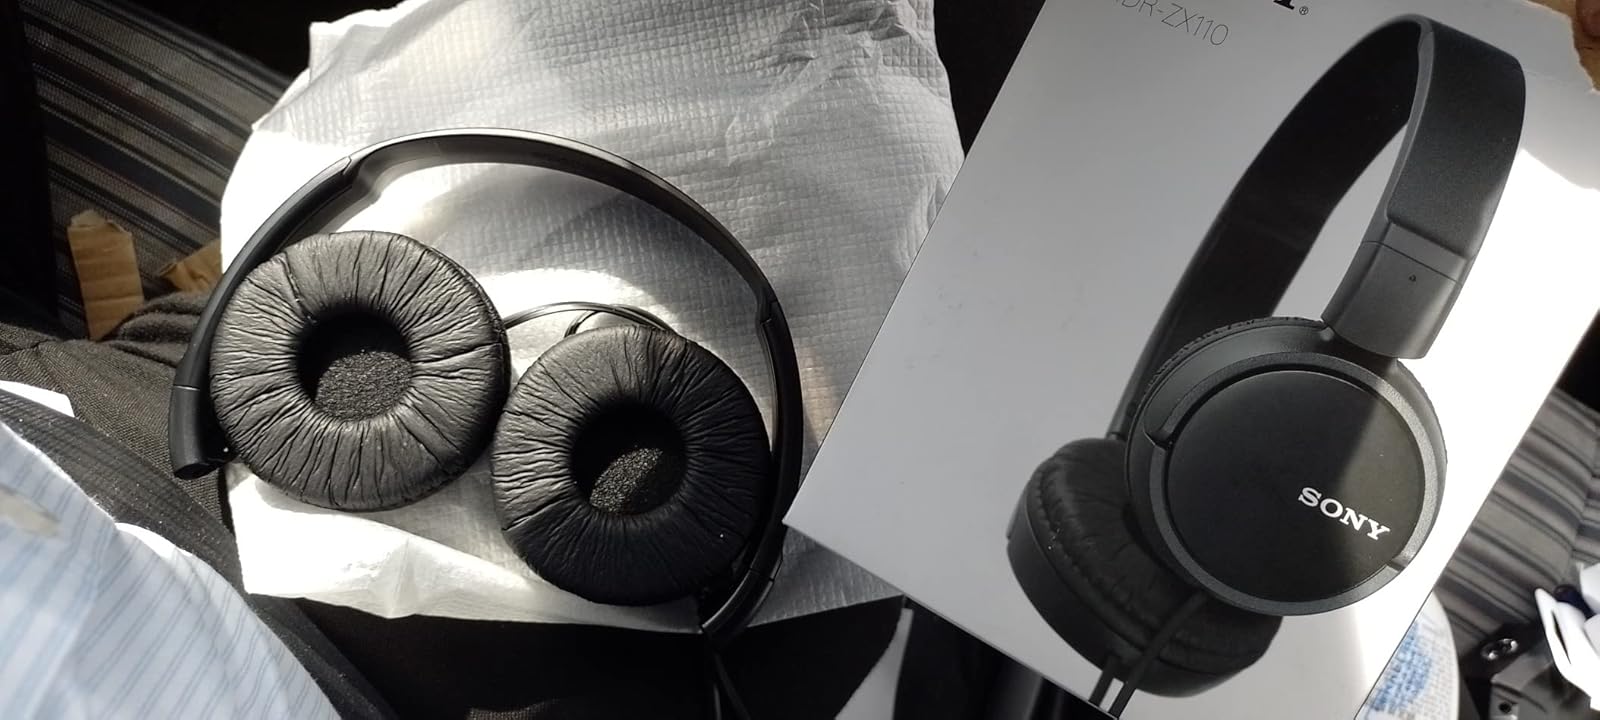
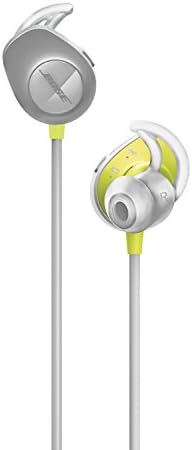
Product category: headphones
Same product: no